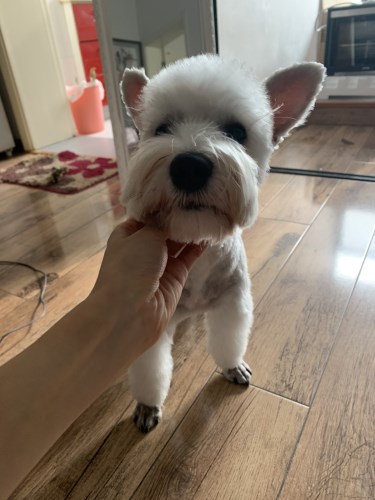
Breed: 2342-n000102-miniature_schnauzer